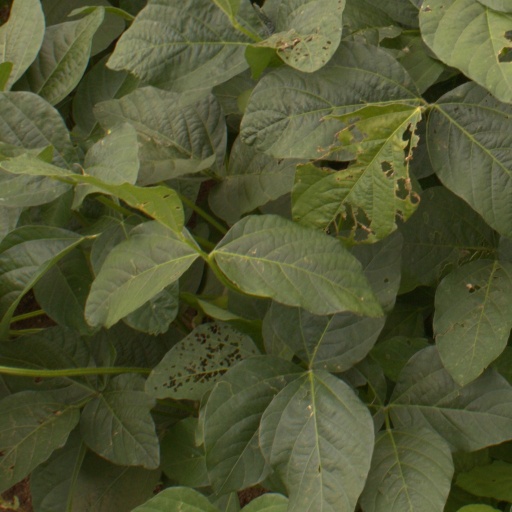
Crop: soybean